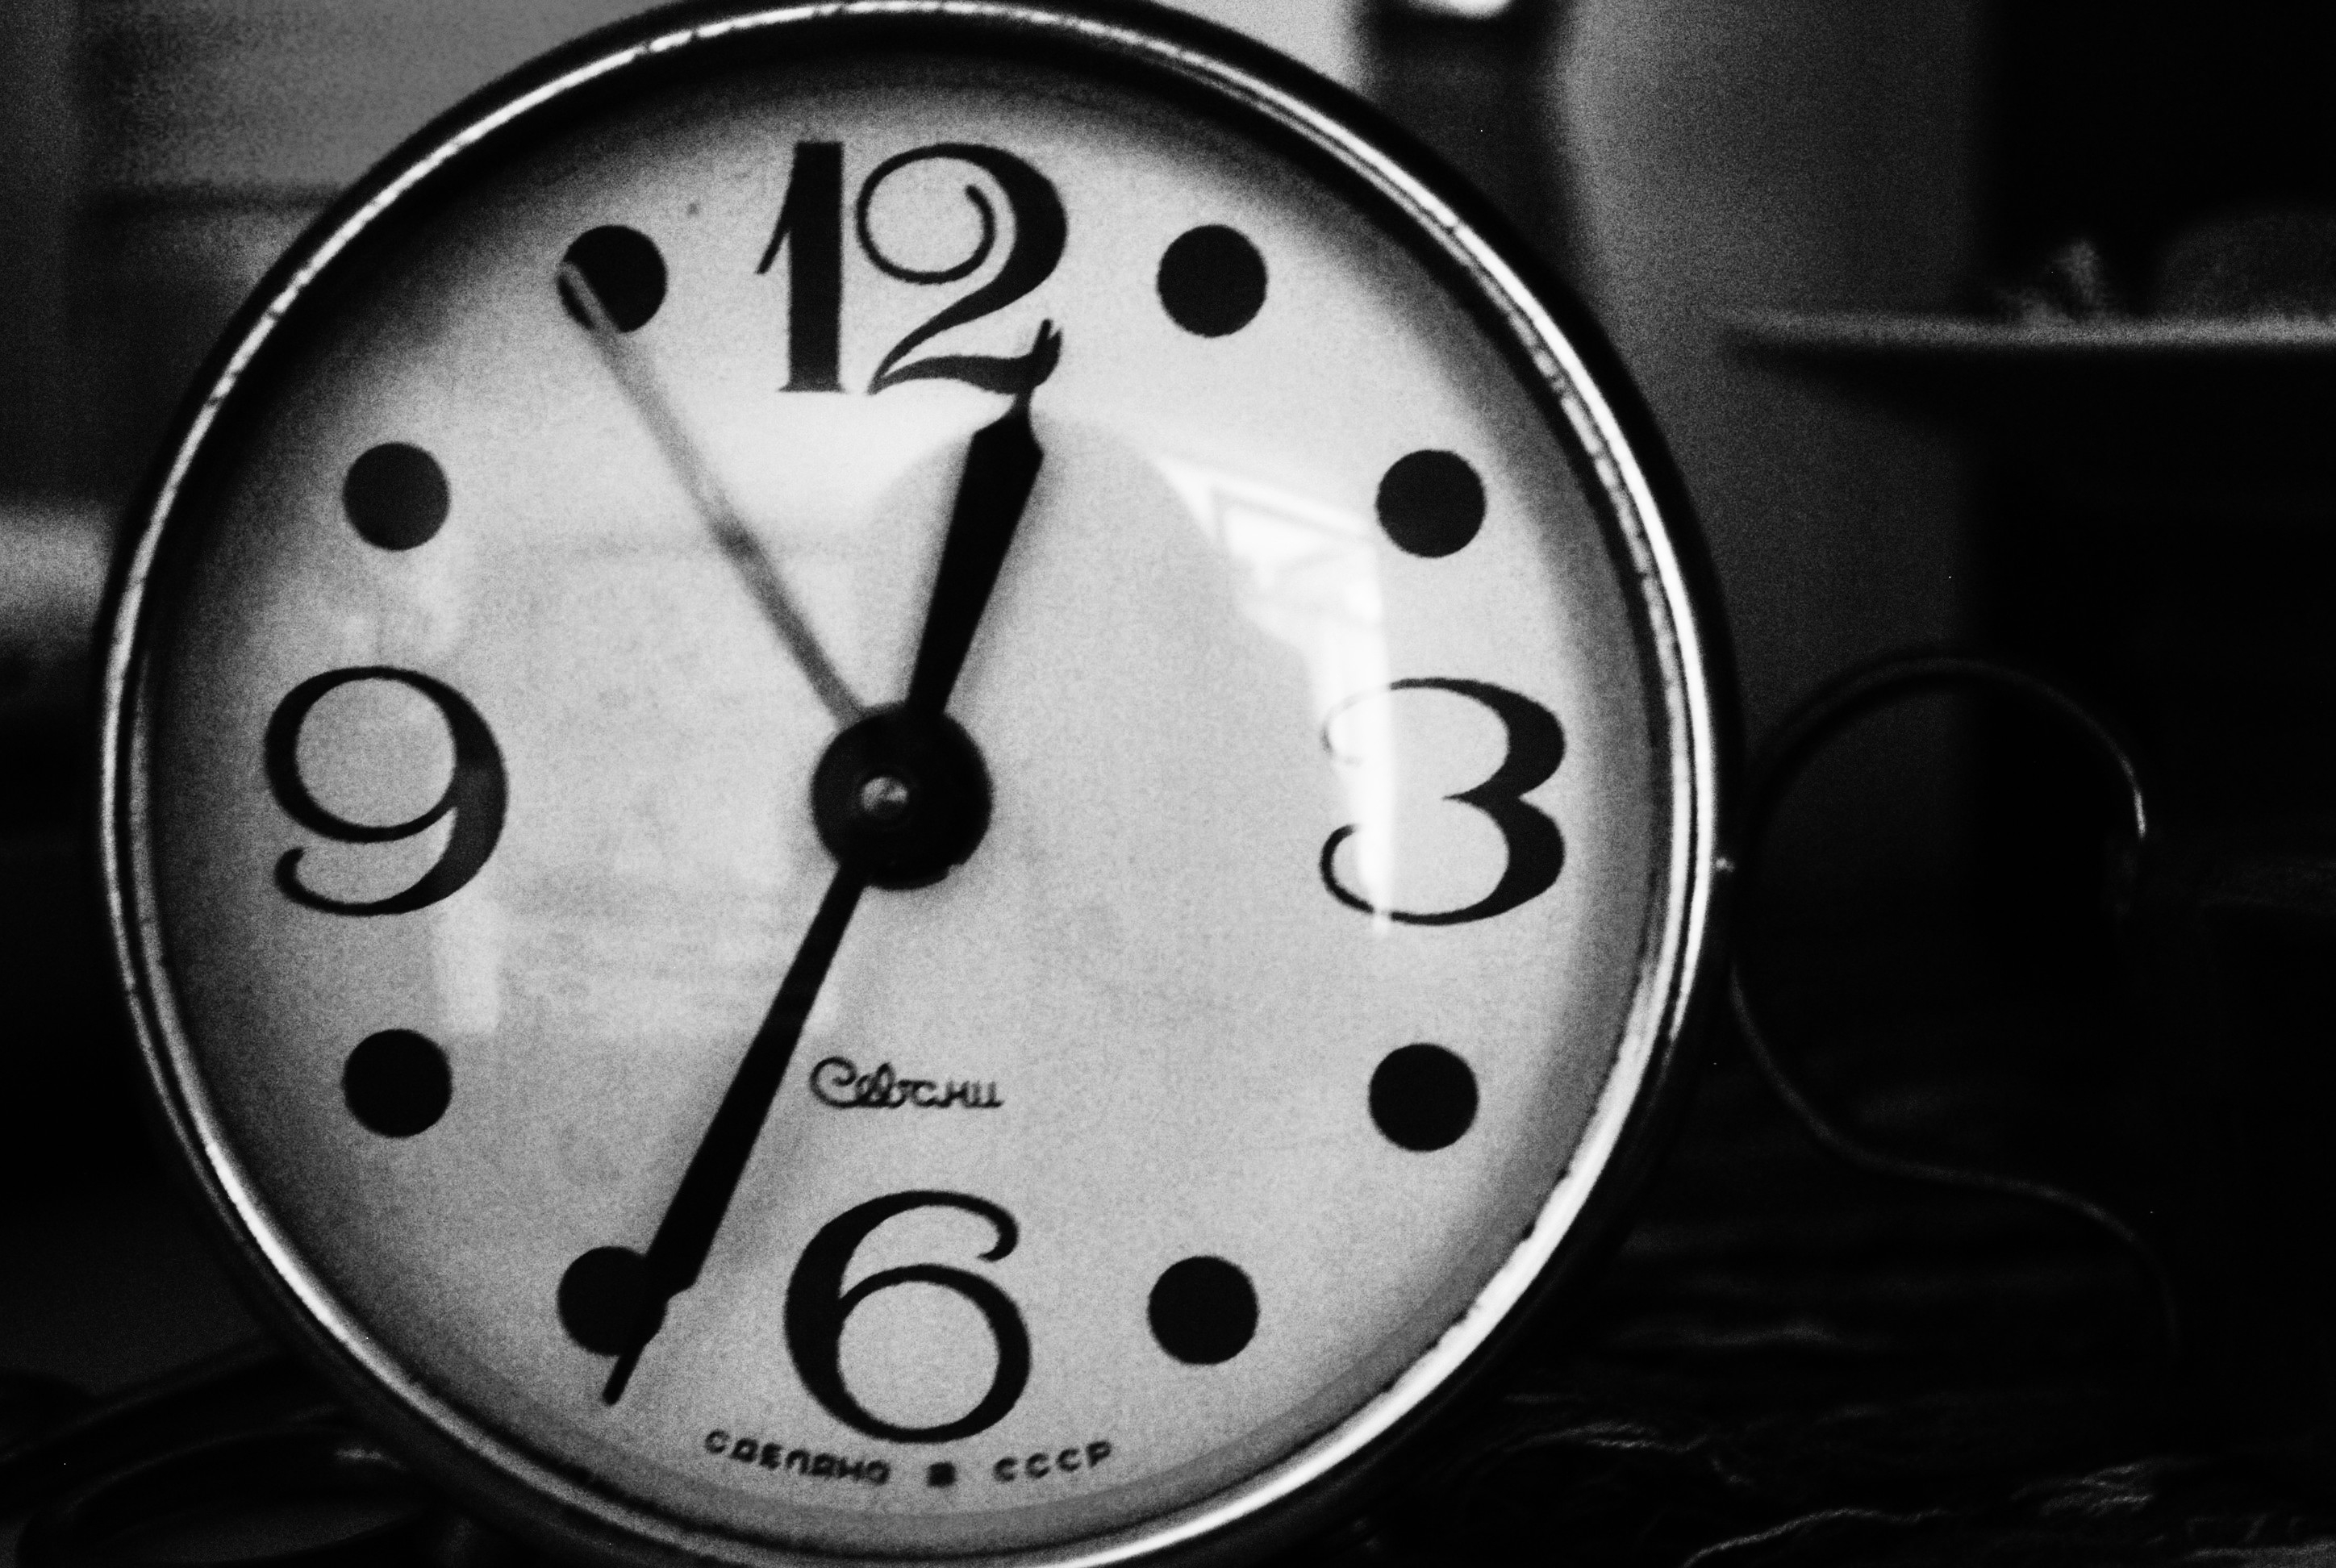
watch, hand, black and white, white, photography, vintage, wheel, clock, time, number, black, monochrome, decor, circle, blackandwhite, publicdomain, numbers, clockface, alarmclock, monochrome photography